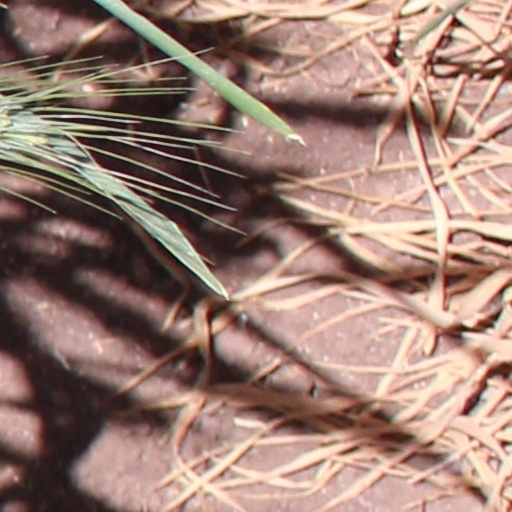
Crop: wheat